Bukidnon

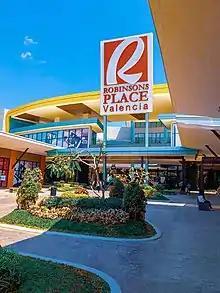
Robinsons Place Valencia

According to ethnicity, majority of the people in Bukidnon are Cebuanos accounting for approximately 41% of the total population. The Bukidnon Lumads (Bukidnon, Higaonon, Manobo, Talaandig, etc.) account for about 24% of the total population of the province. The Maranaos form about 8% of the total population followed by the Hiligaynon/Ilonggo and Boholano groups with 12.7% and 7.37%, respectively, of the province's total population. The rest consists of Iranuns, Maguindanaons, Bicolanos, Ilocanos, Ivatans, Karay-a, Kapampangans, Pangasinans, Sambals, Tagalogs and Warays.